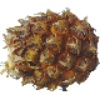
Label: pineapple_mini